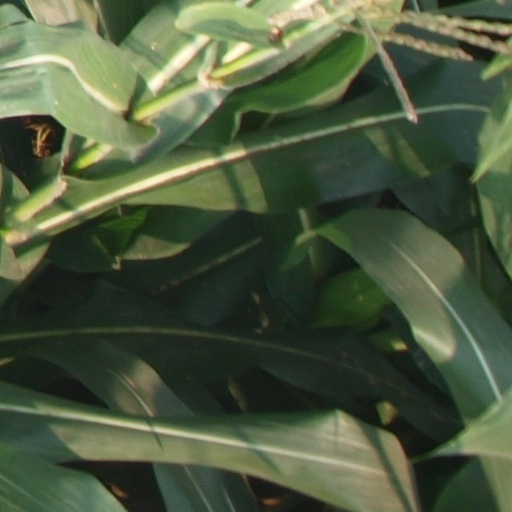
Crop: maize; corn